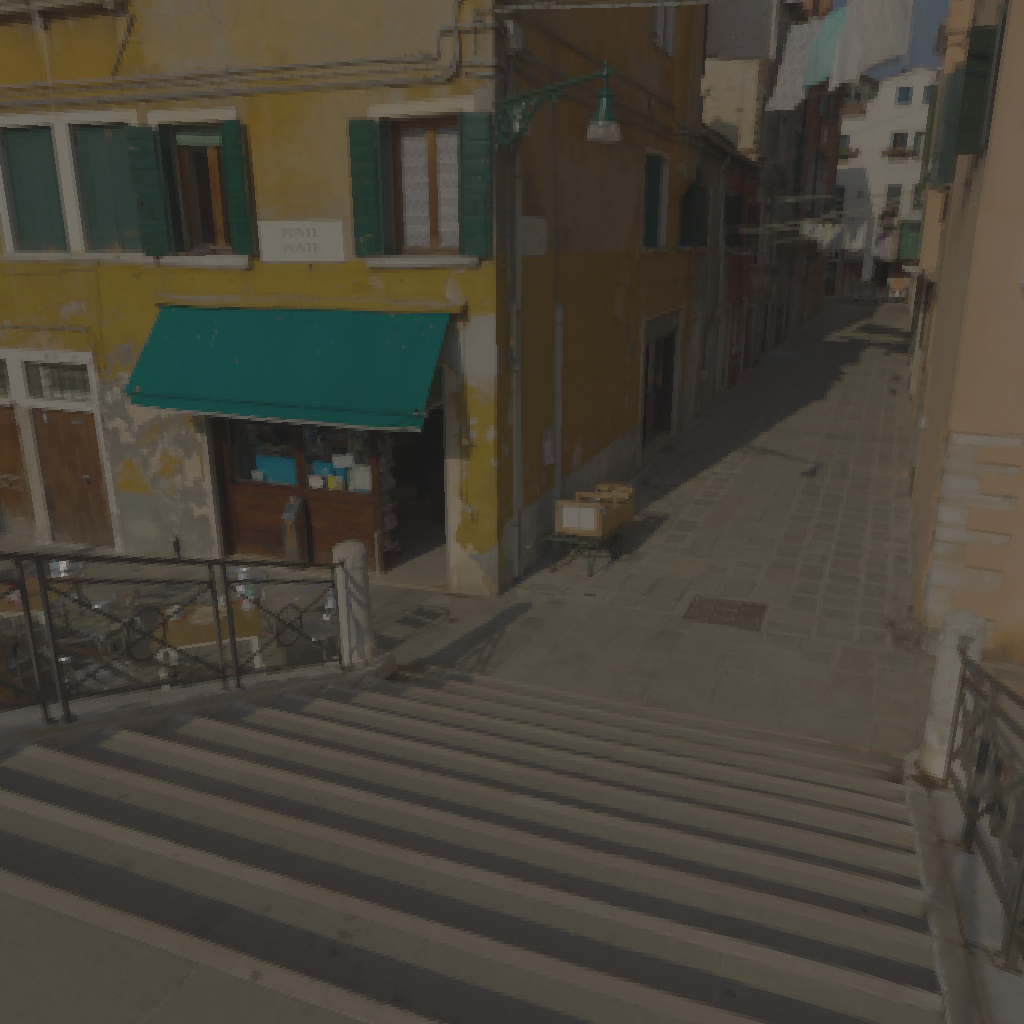
scene-linear HDR photo, San Giuseppe Bridge, outdoor, with visible sun, sun, europe, building, architecture, street, urban, morning-afternoon, clear, high contrast, natural light, high dynamic range, physically based lighting